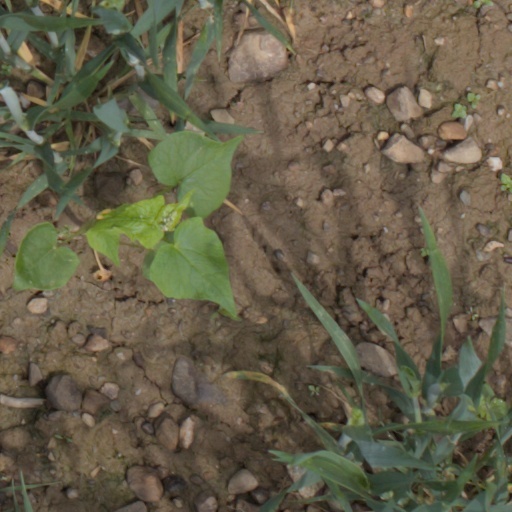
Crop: wheat